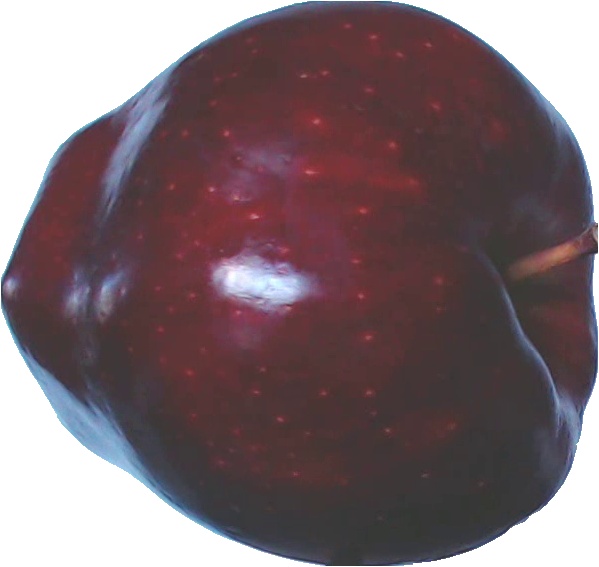
Label: apple_red_delicios_1